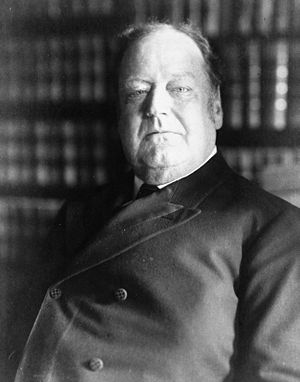
USA's højesteretspræsident / Liste over højesteretspræsidenter
USA's højesteretspræsident er leder af den dømmende gren af USA's regering og den ledende dommer i USA's højesteret. Som den højeste juridiske embedsmand i USA leder højesteretsdommeren højesterettens pligter, og præsiderer over rigsretssager mod præsidenten i Senatet. I moderne traditioner har højesteretspræsidenten også til opgave at modtage den tiltrædende præsidents embedsed, selvom dette ikke er påkrævet i USA's forfatning eller nogen anden lov.